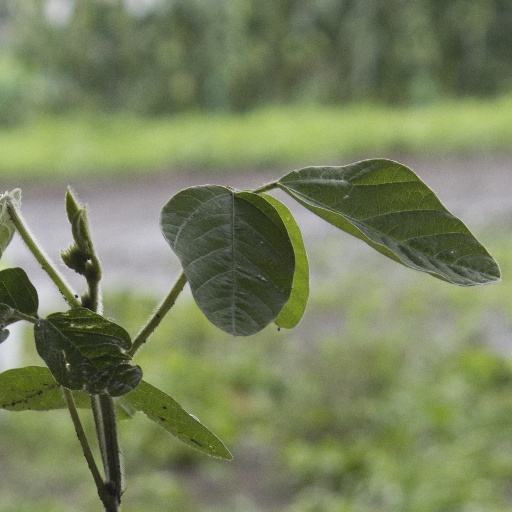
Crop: soybean